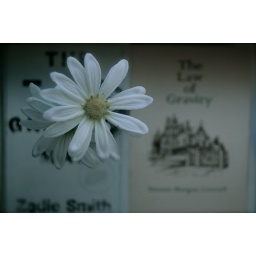
fake flowers in a blue wine bottle on top of two books i have yet to read.